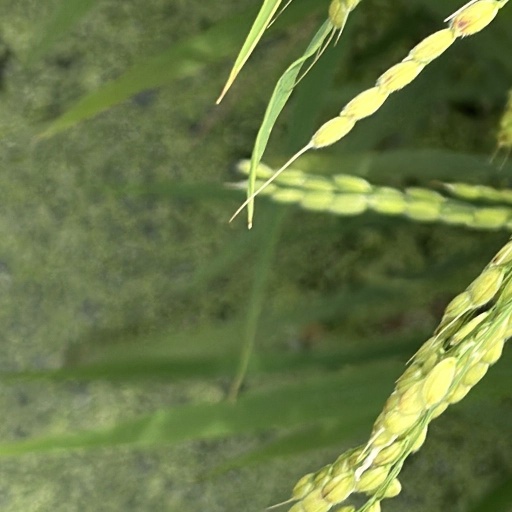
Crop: rice